Alexander Mosolov

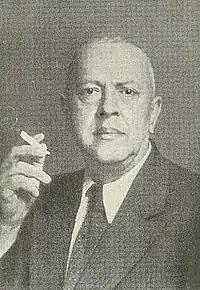
Alexander Mosolov in the 1950s

Alexander Vasilyevich Mosolov (– 11 July 1973) was a composer of the early Soviet era, known best for his early futurist piano sonatas, orchestral episodes, and vocal music.